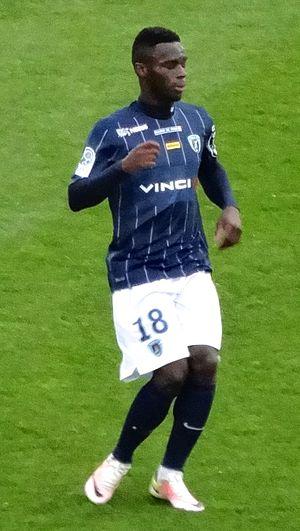
Jonathan Bamba, né le 26 mars 1996 à Alfortville, est un footballeur français. Il joue actuellement au poste d'ailier gauche au LOSC Lille.